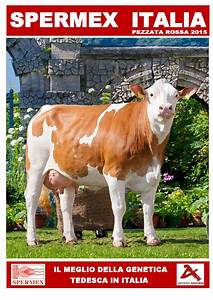
Label: cow